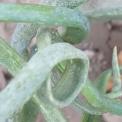
Crop: Onion
Condition: virosis-d